Eva Strittmatter

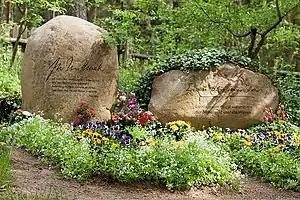
Tomb Eva and Erwin Strittmatter

Eva Strittmatter (née Braun; 8 February 1930 – 3 January 2011) was a German writer of poetry, prose, and children's literature.